Raf (film)

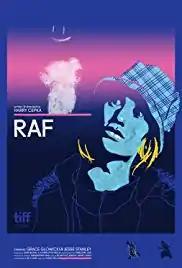
Film poster

Raf is a 2019 Canadian dark comedy film, directed by Harry Cepka. The film stars Grace Glowicki as Raf, an aimless young woman in Vancouver, British Columbia whose life is changed when she befriends Tal (Jesse Stanley), a richer and more motivated woman with questionable motives.